Niche (architecture)

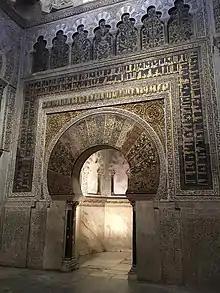
Mihrab from the Mosque of Cordoba (niche shows the direction of prayer)

The Uffizi Palace in Florence (1560–81) modified the concept by setting the niche within the wall so it did not protrude. The Uffizi has two dozen or so such niches containing statues of great historical figures. In England, the Uffizi style niches were adopted at Montacute House (c. 1598), where there are nine exterior niches containing statues of the Nine Worthies.